Street Law (film)

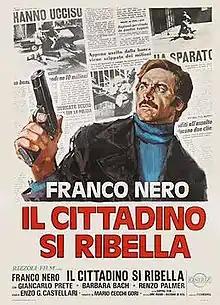
Italian film poster by Renato Casaro

Street Law (lit. "The Citizen Rebels") is a 1974 "poliziotteschi" film. It stars Franco Nero, Barbara Bach and was directed by Enzo G. Castellari.